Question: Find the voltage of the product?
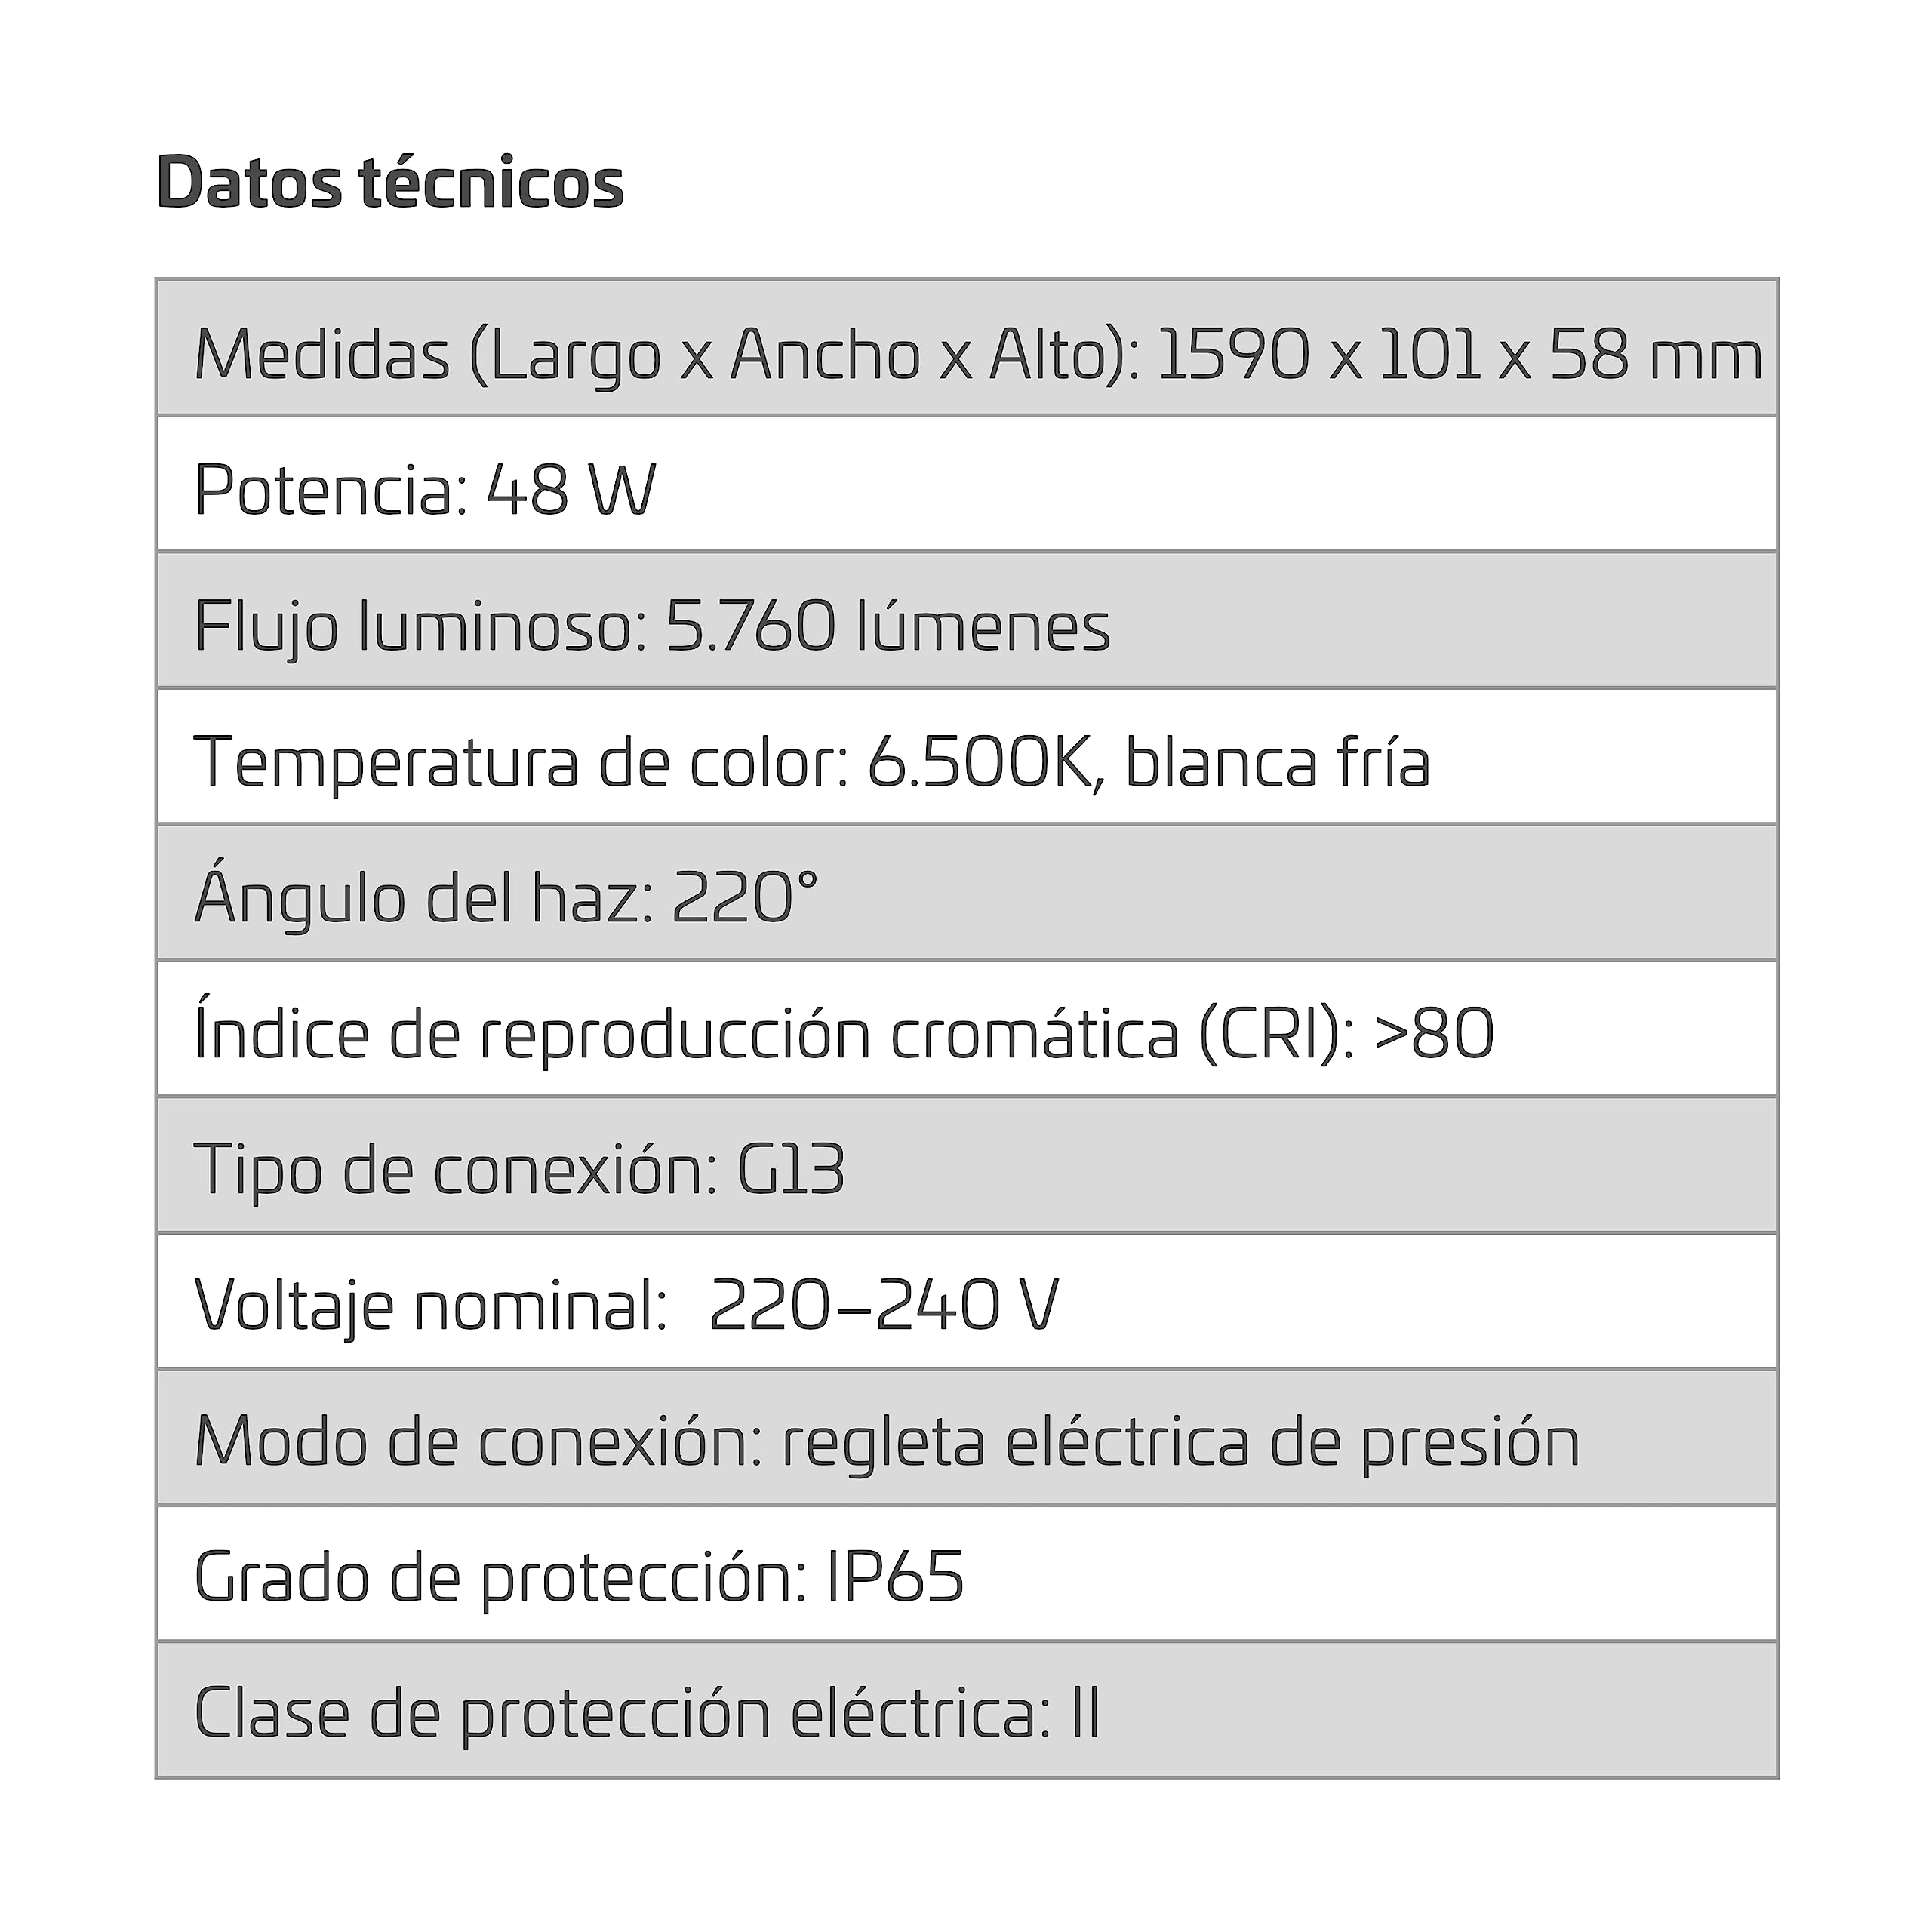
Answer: [220.0, 240.0] volt